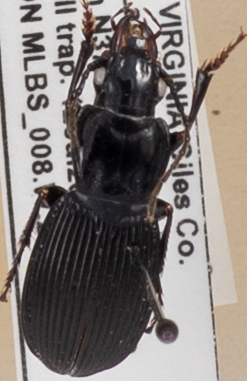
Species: Pterostichus lachrymosus
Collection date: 2022-07-12
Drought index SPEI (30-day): -0.348
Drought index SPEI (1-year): -0.9
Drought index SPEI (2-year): -0.39